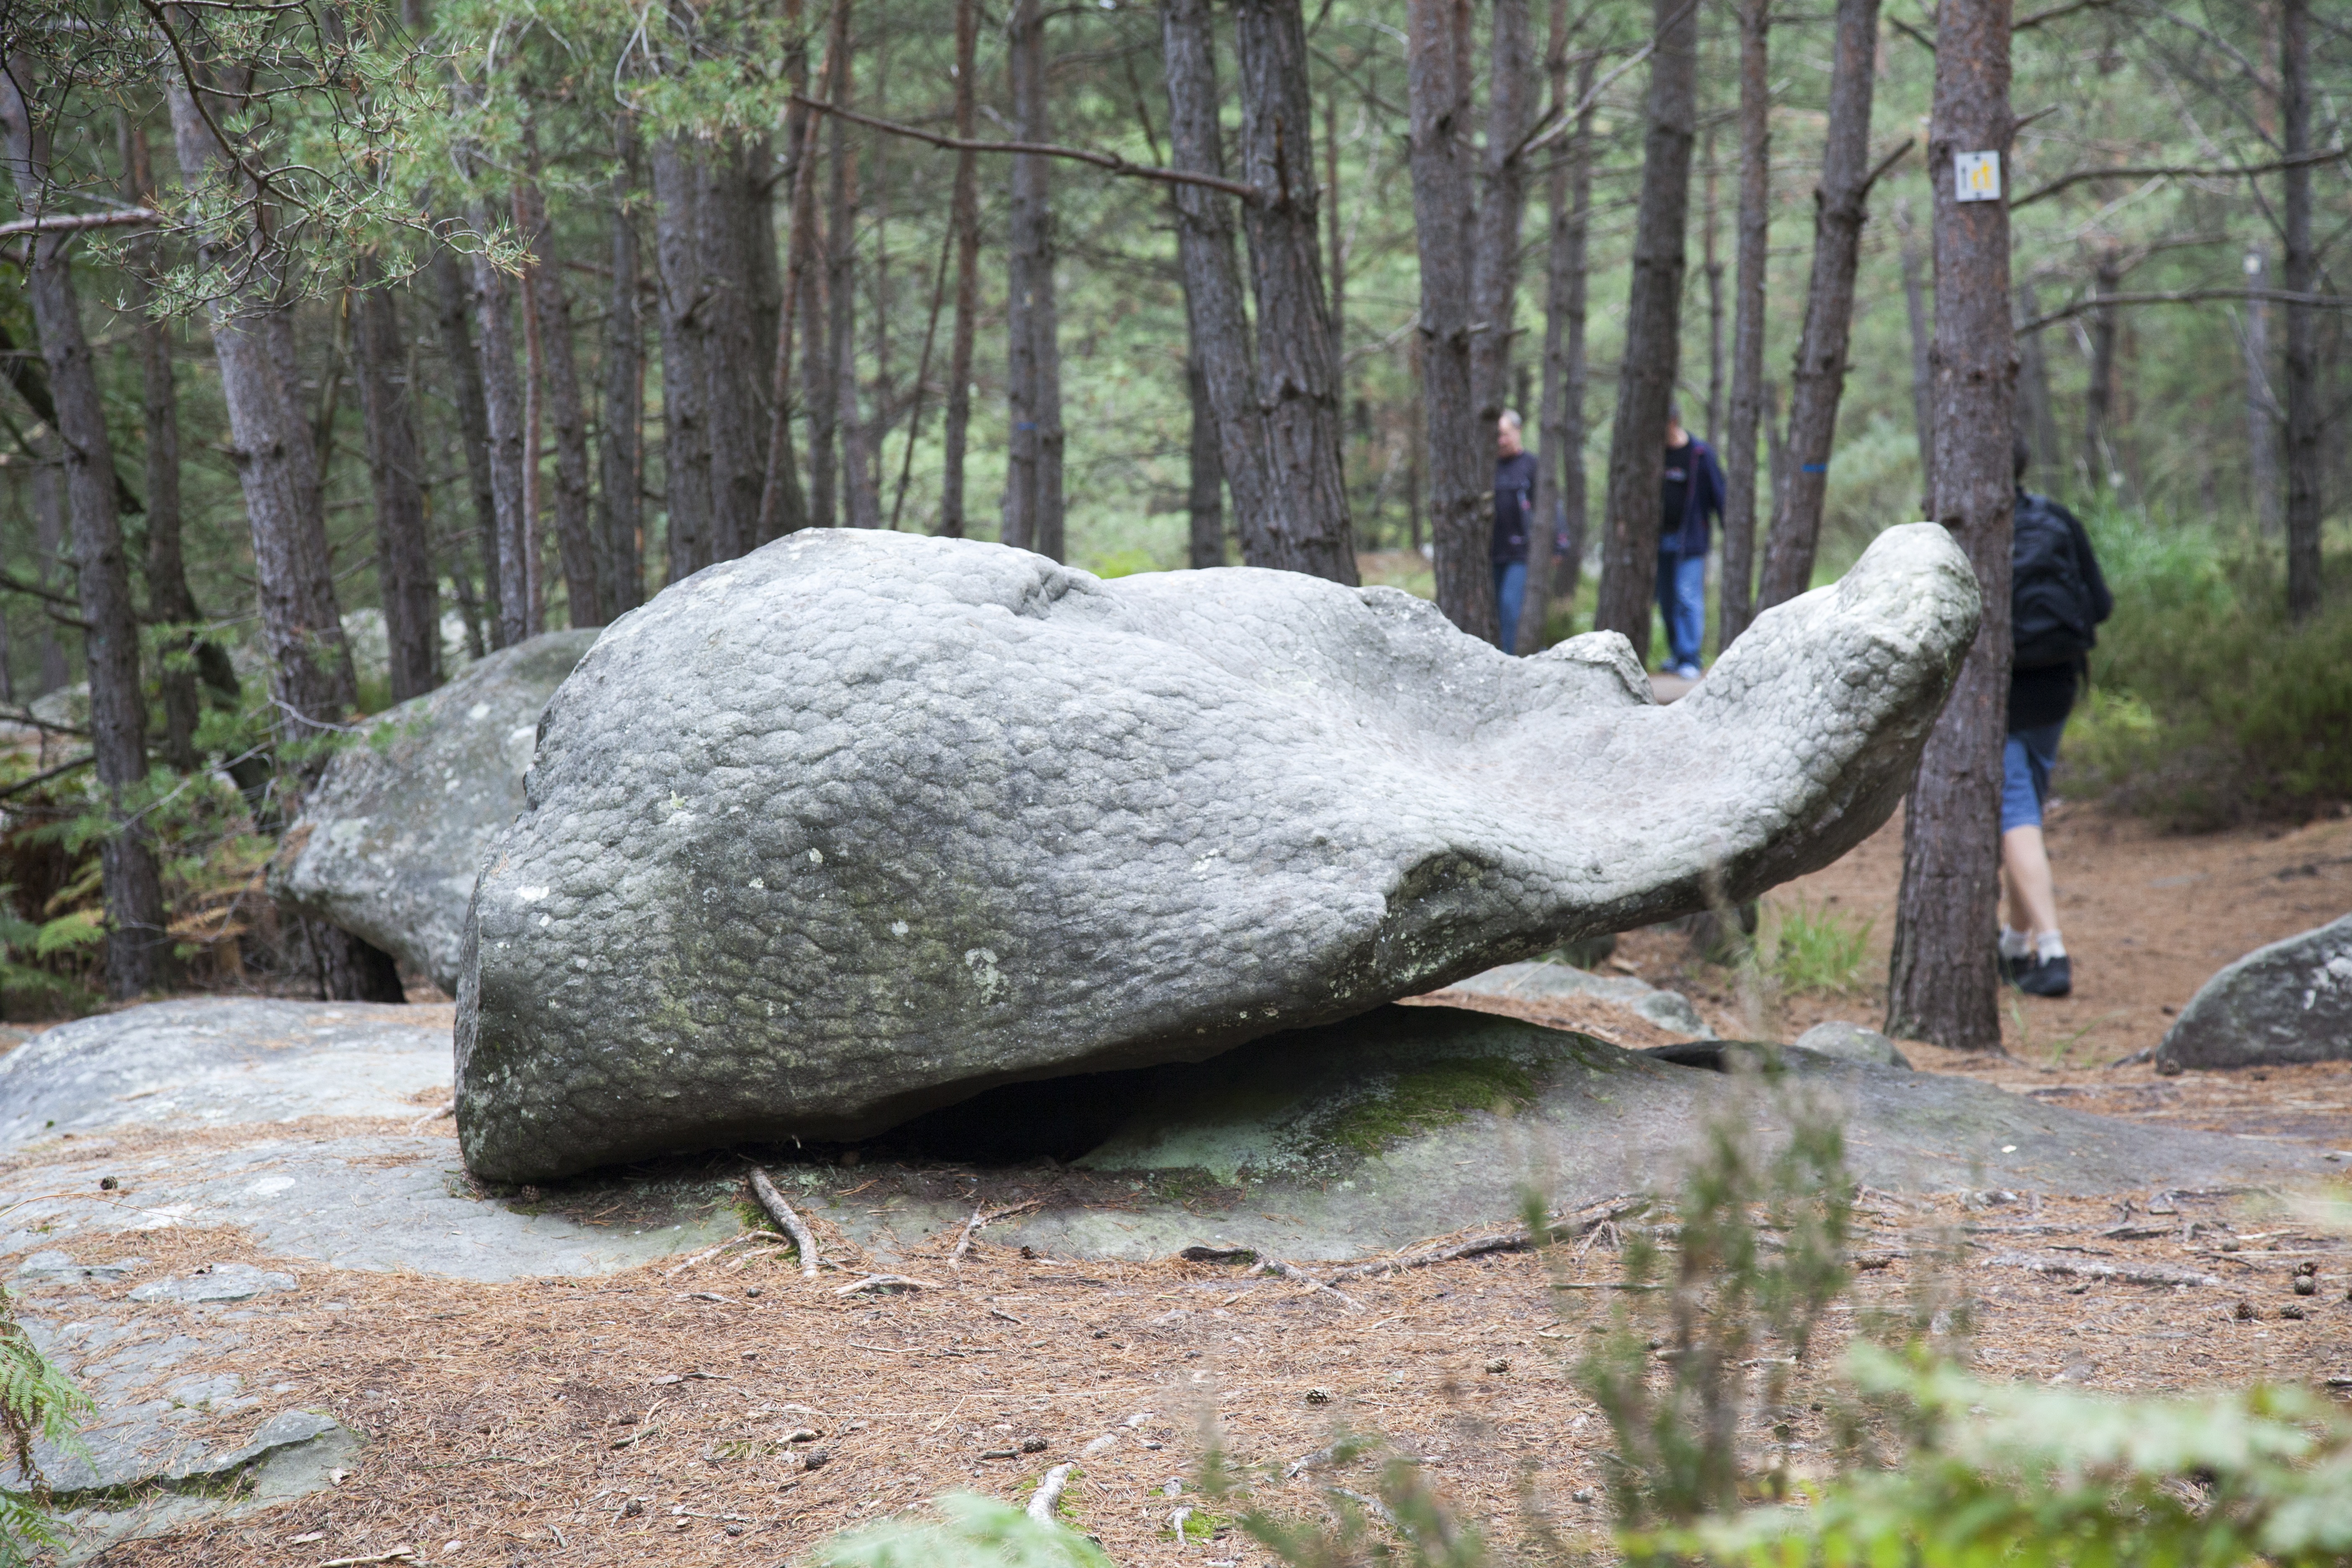
landscape, tree, nature, forest, path, rock, wilderness, wood, hiking, field, trunk, foam, wildlife, foliage, green, ride, block, trees, leaves, sculpture, hardwood, vegetation, undergrowth, boulder, pierre, under wood, fontainebleau